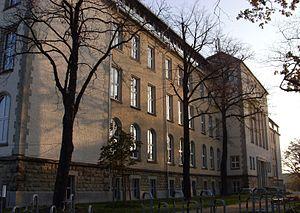
Le Gymnasium haut-sorabe de Bautzen, est un lycée bilingue allemand/sorabe situé à Bautzen dans la région de Haute-Lusace dans le land de Saxe.